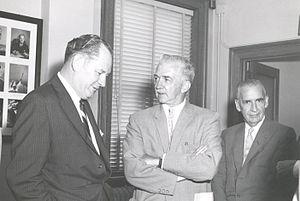
Le National Aeronautics and Space Act est une loi fédérale américaine promulguée par le président Eisenhower en juillet 1958 qui crée l'agence spatiale civile américaine, la NASA, en fixant ses objectifs et son organisation. Cette loi, avec quelques amendements, définit toujours le cadre de fonctionnement de la NASA en 2012.